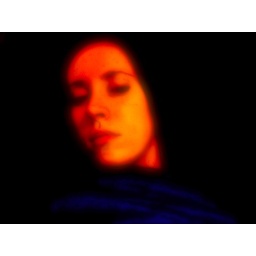
38/365 : insta-art, face sunsetting over the blue water